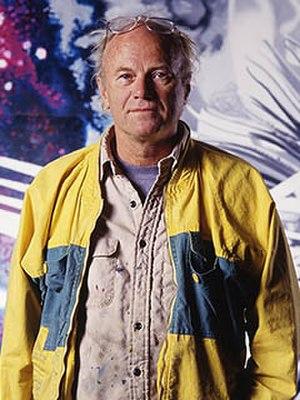
James Rosenquist, né le 29 novembre 1933 à Grand Forks et mort le 31 mars 2017 à New York, est un peintre américain de pop art.